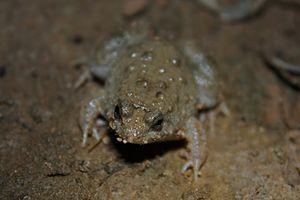
Les Occidozyginae sont une sous-famille d'amphibiens de la famille des Dicroglossidae.